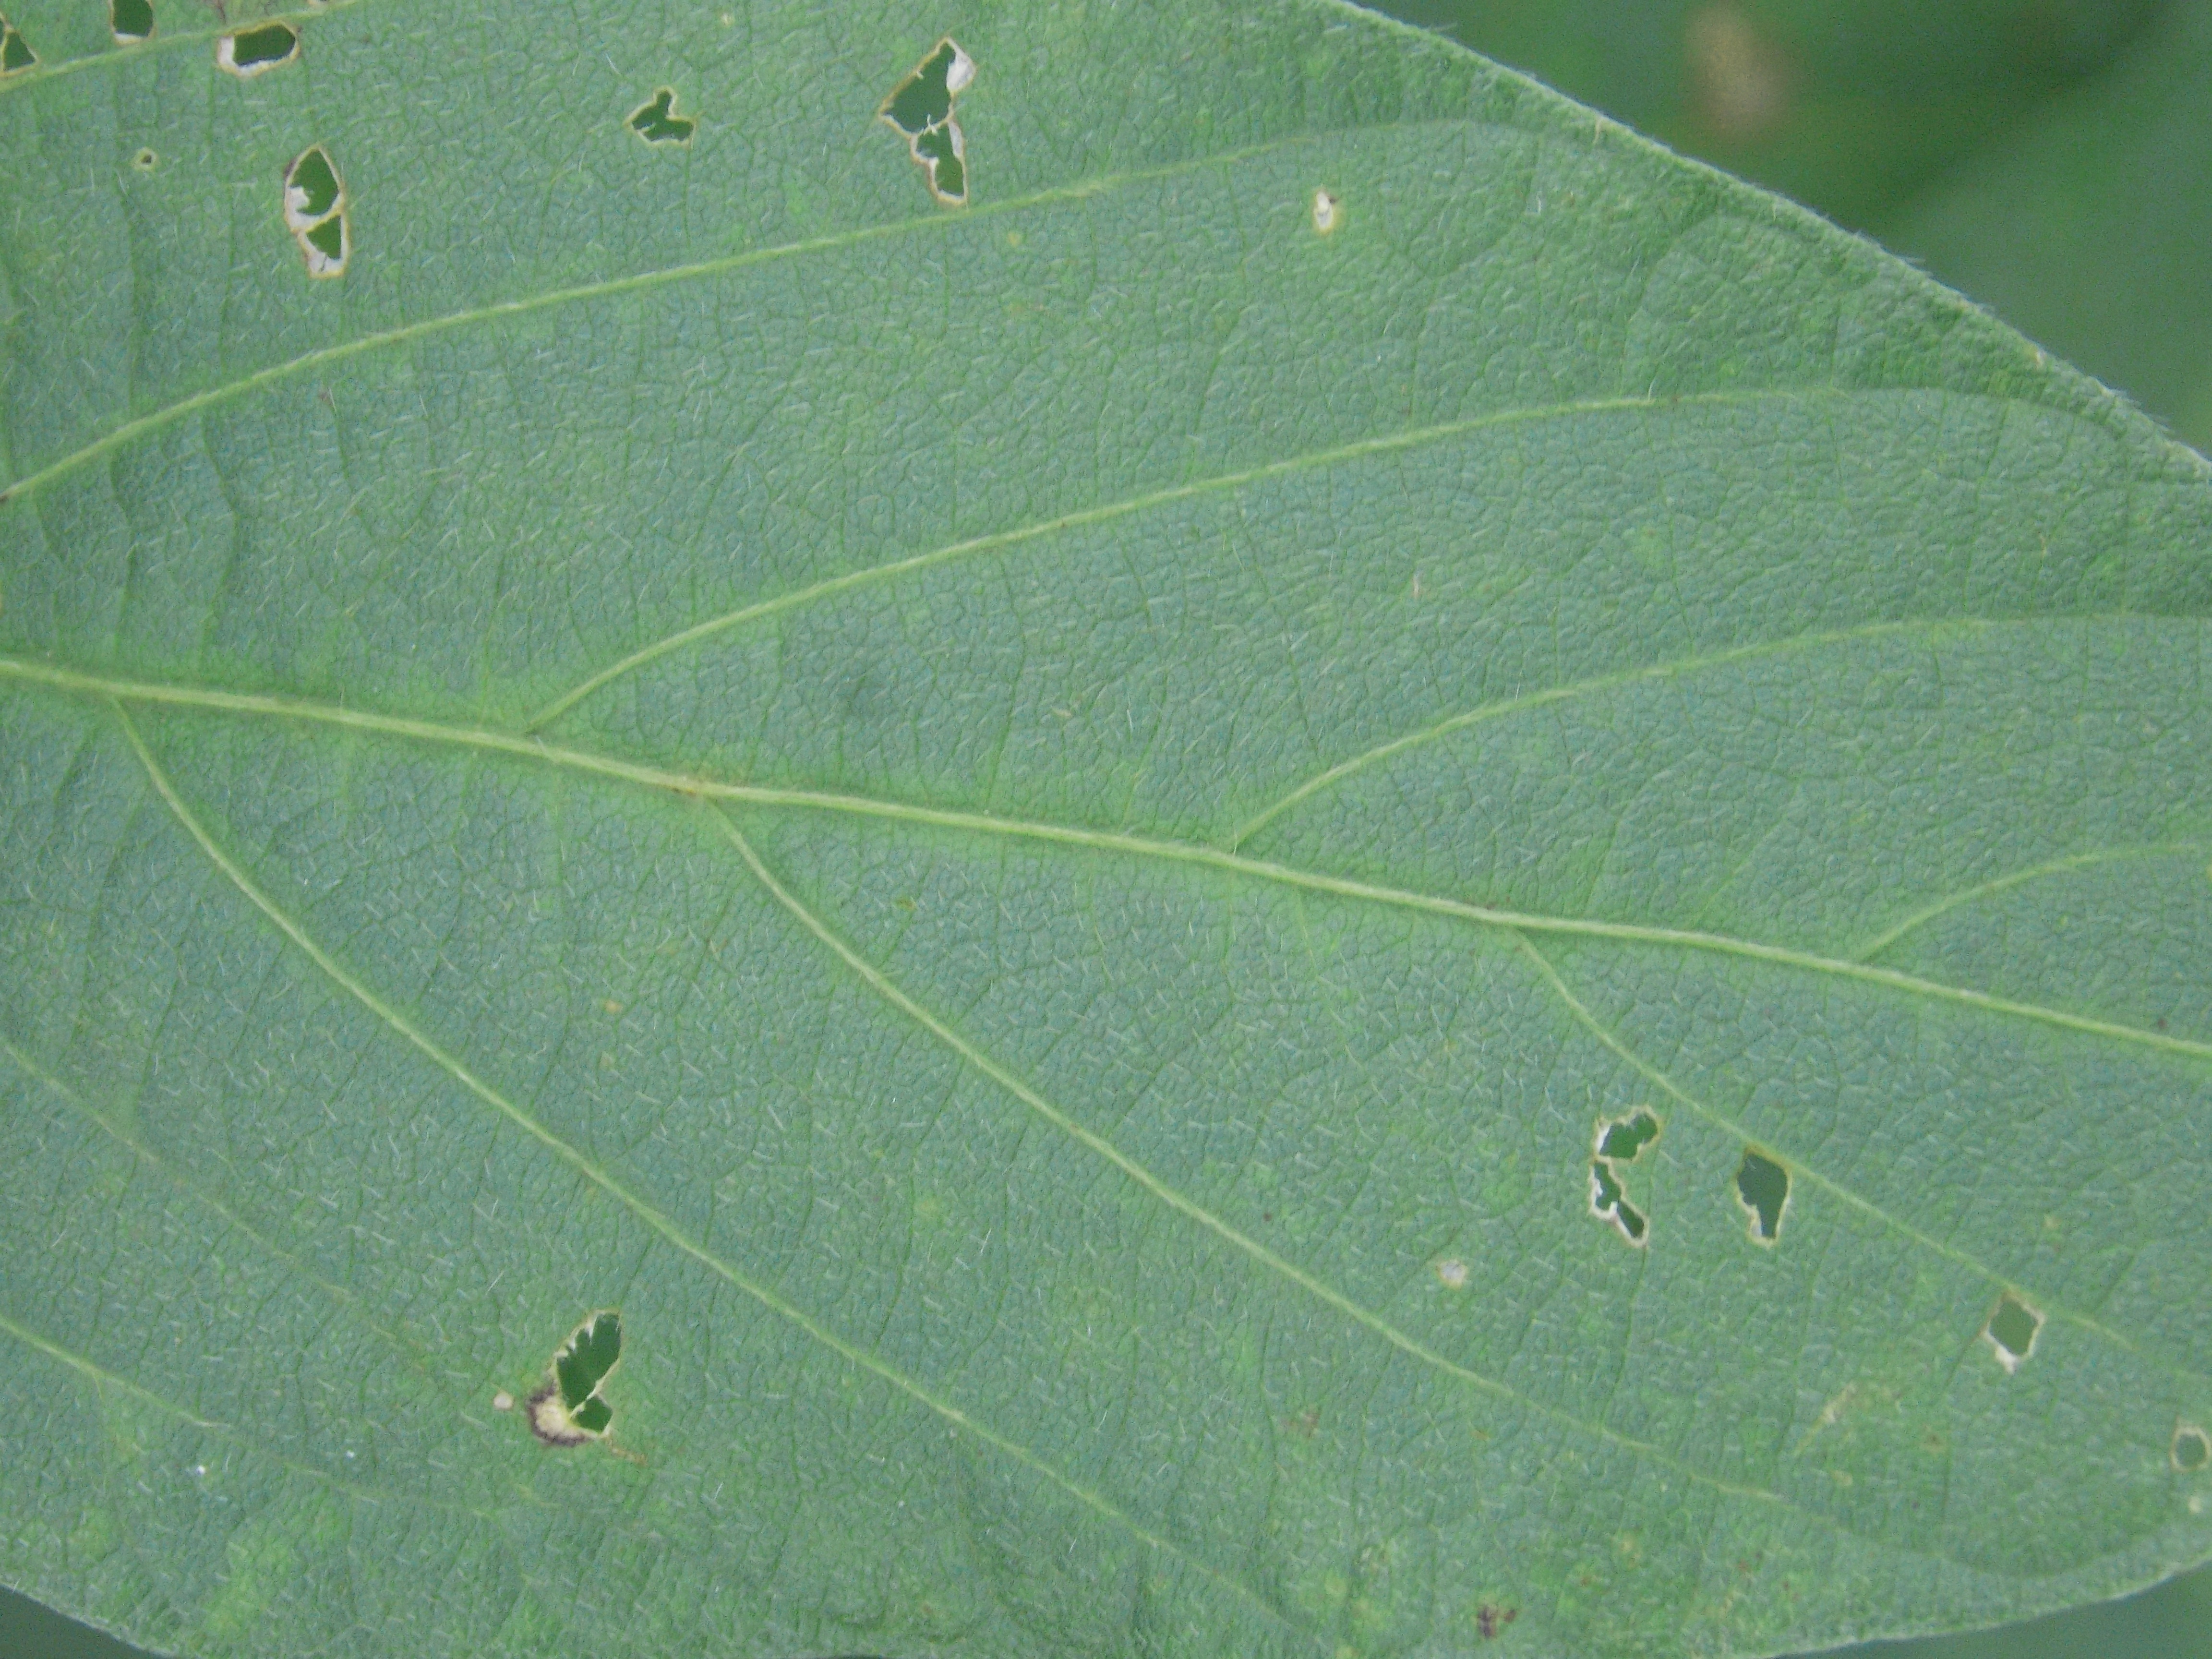
Label: Disease